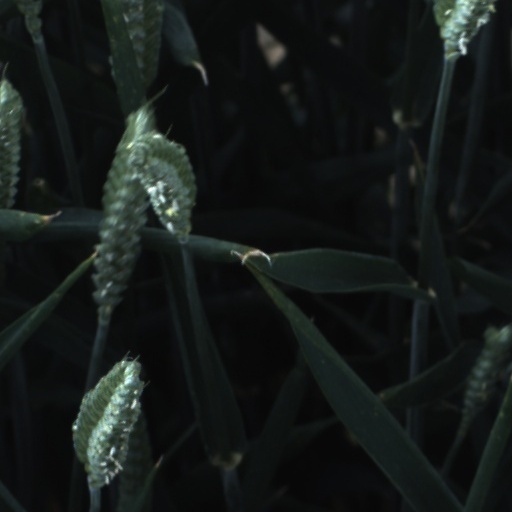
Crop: wheat